Irrigation in viticulture

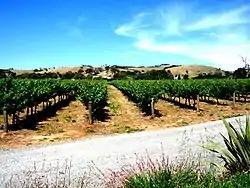
Advances in irrigation have allowed viticulture to flourish in very dry climates, such as parts of Australia, that might not otherwise be able to sustain grapevines.

The practice of irrigation has a long history in wine production. Archaeologists describe it as one of the oldest practices in viticulture, with irrigation canals discovered near vineyard sites in Armenia and Egypt dating back more than 2600 years. Irrigation was already widely practiced for other agricultural crops since around 5000 BC. It is possible that the knowledge of irrigation helped viticulture spread from these areas to other regions, due to the potential for the grapevine to grow in soils too infertile to support other food crops. A somewhat robust plant, the grapevine's largest need is for sufficient sunshine, and it is able to flourish with minimum needs of water and nutrients. In areas where its water needs are unfulfilled, the availability of irrigation meant that viticulture could still be supported.